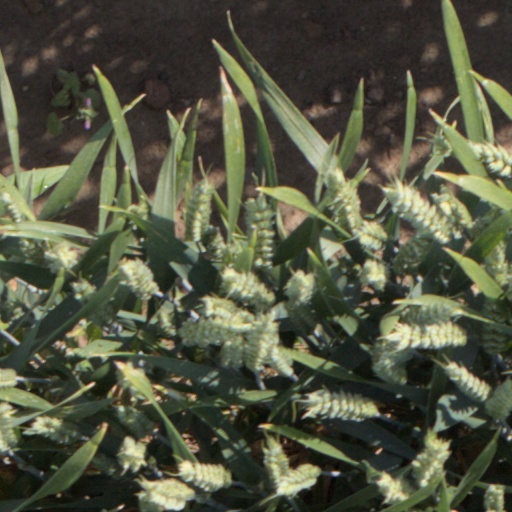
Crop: wheat